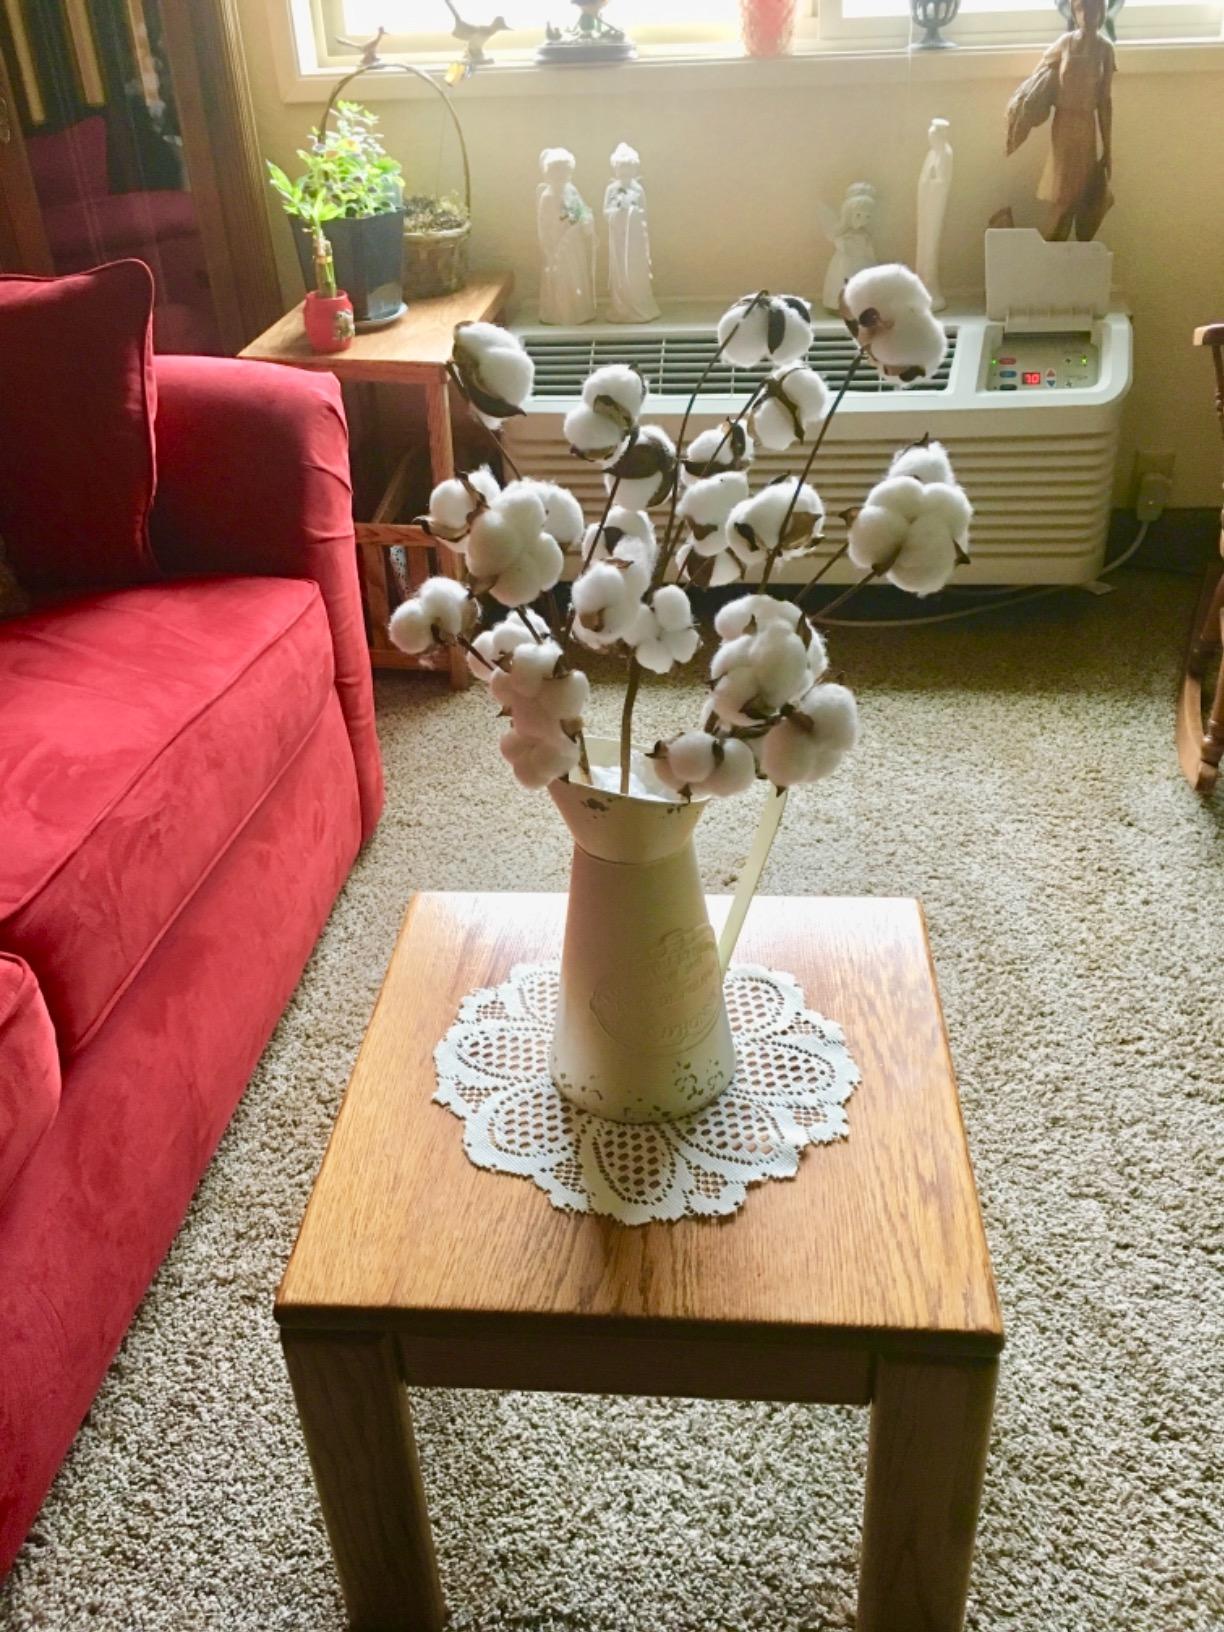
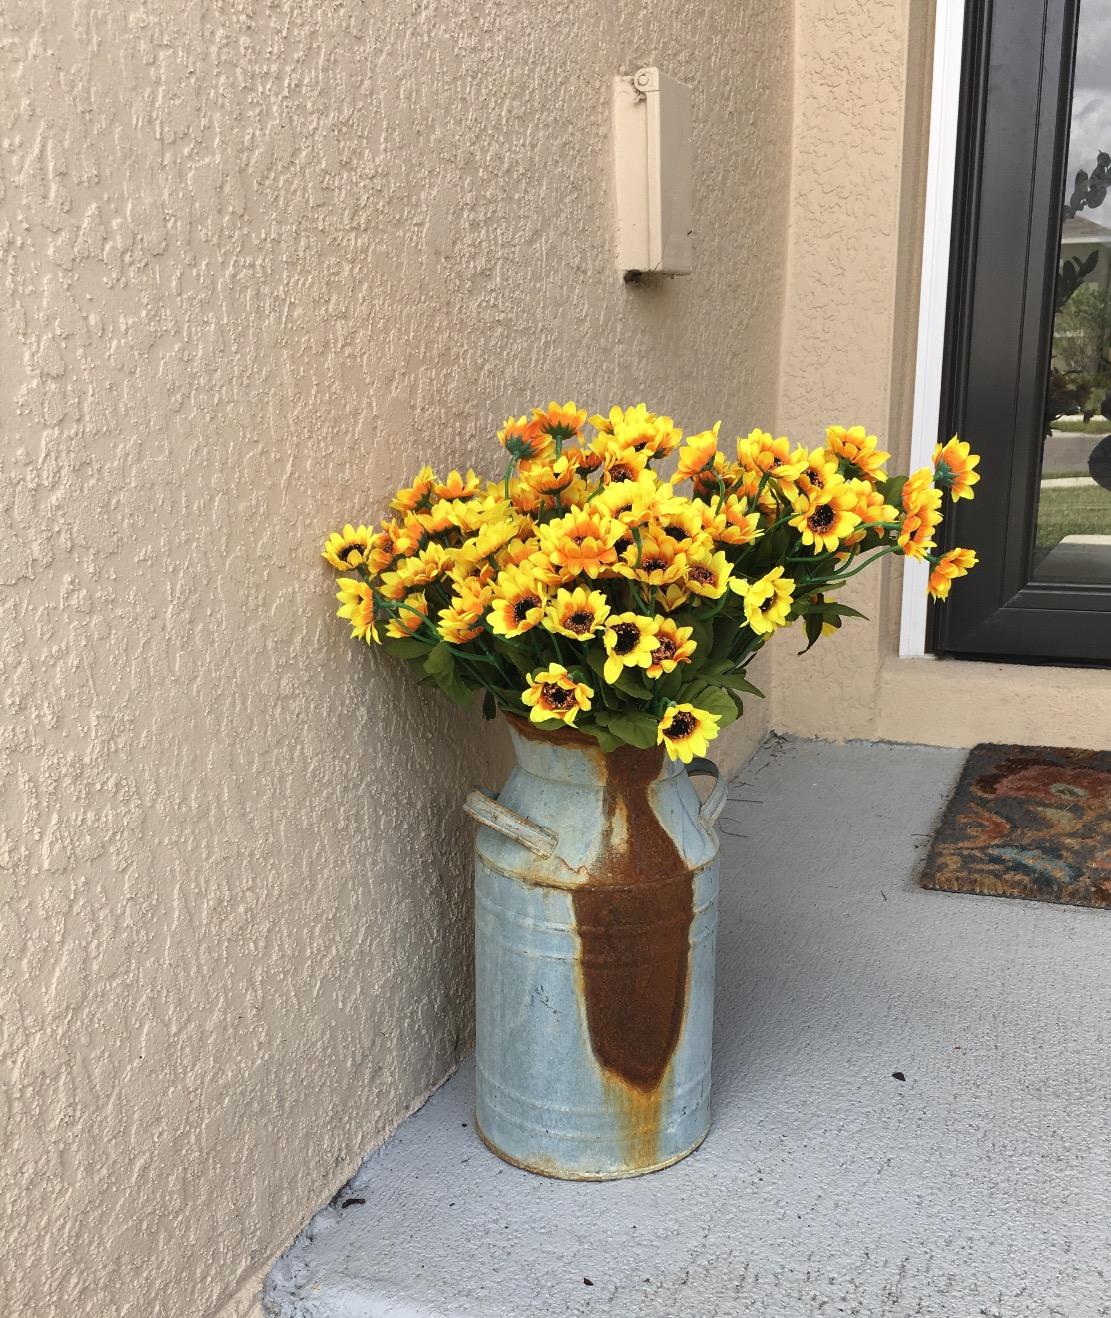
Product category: vase
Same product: no